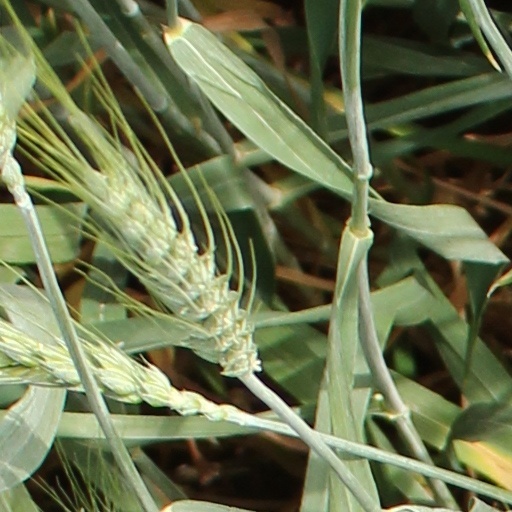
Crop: wheat